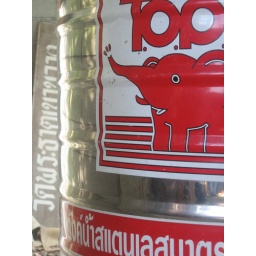
This is the lablel on a water tank that was outside a Monk's home in Chiang Rai, Thailand